Noah Brosch

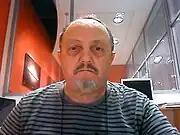
Noah Brosch

Noah Brosch (Hebrew: נח ברוש; born 1948) is an Israeli astronomer, astrophysicist and space researcher.